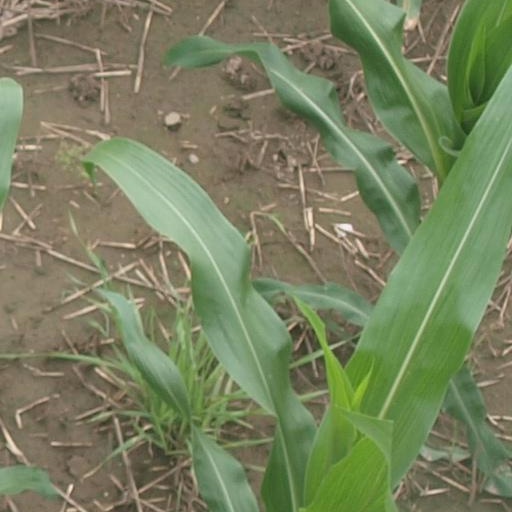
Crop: maize; corn